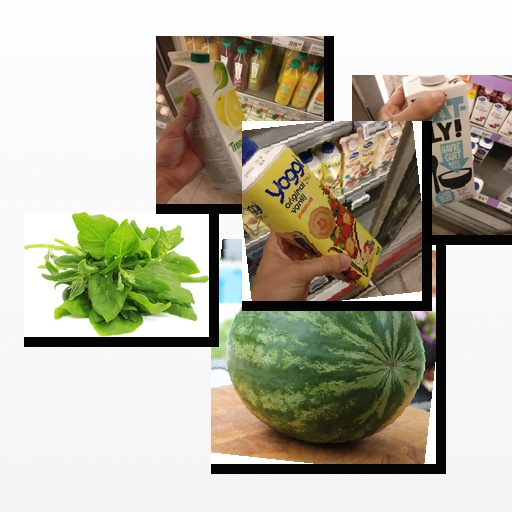
Food items: strawberry_yoghurt, oat_yogurt, watermelon, spinach, golden_grapefruit_juice